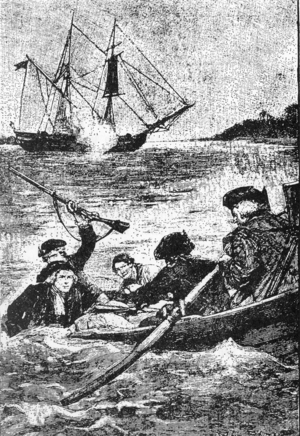
Illustration de Walter Paget pour l'édition de 1899 de ""L'Île au trésor"" de Robert Louis Stevenson"
De nombreux navires figurent dans les légendes, romans d'aventure, films ou autres œuvres de fiction.
L'Hispaniola est le navire imaginaire du roman d'aventures de Robert Louis Stevenson L'Île au trésor, sur lequel les protagonistes embarquent pour l'expédition vers une île indiquée sur une carte au trésor.